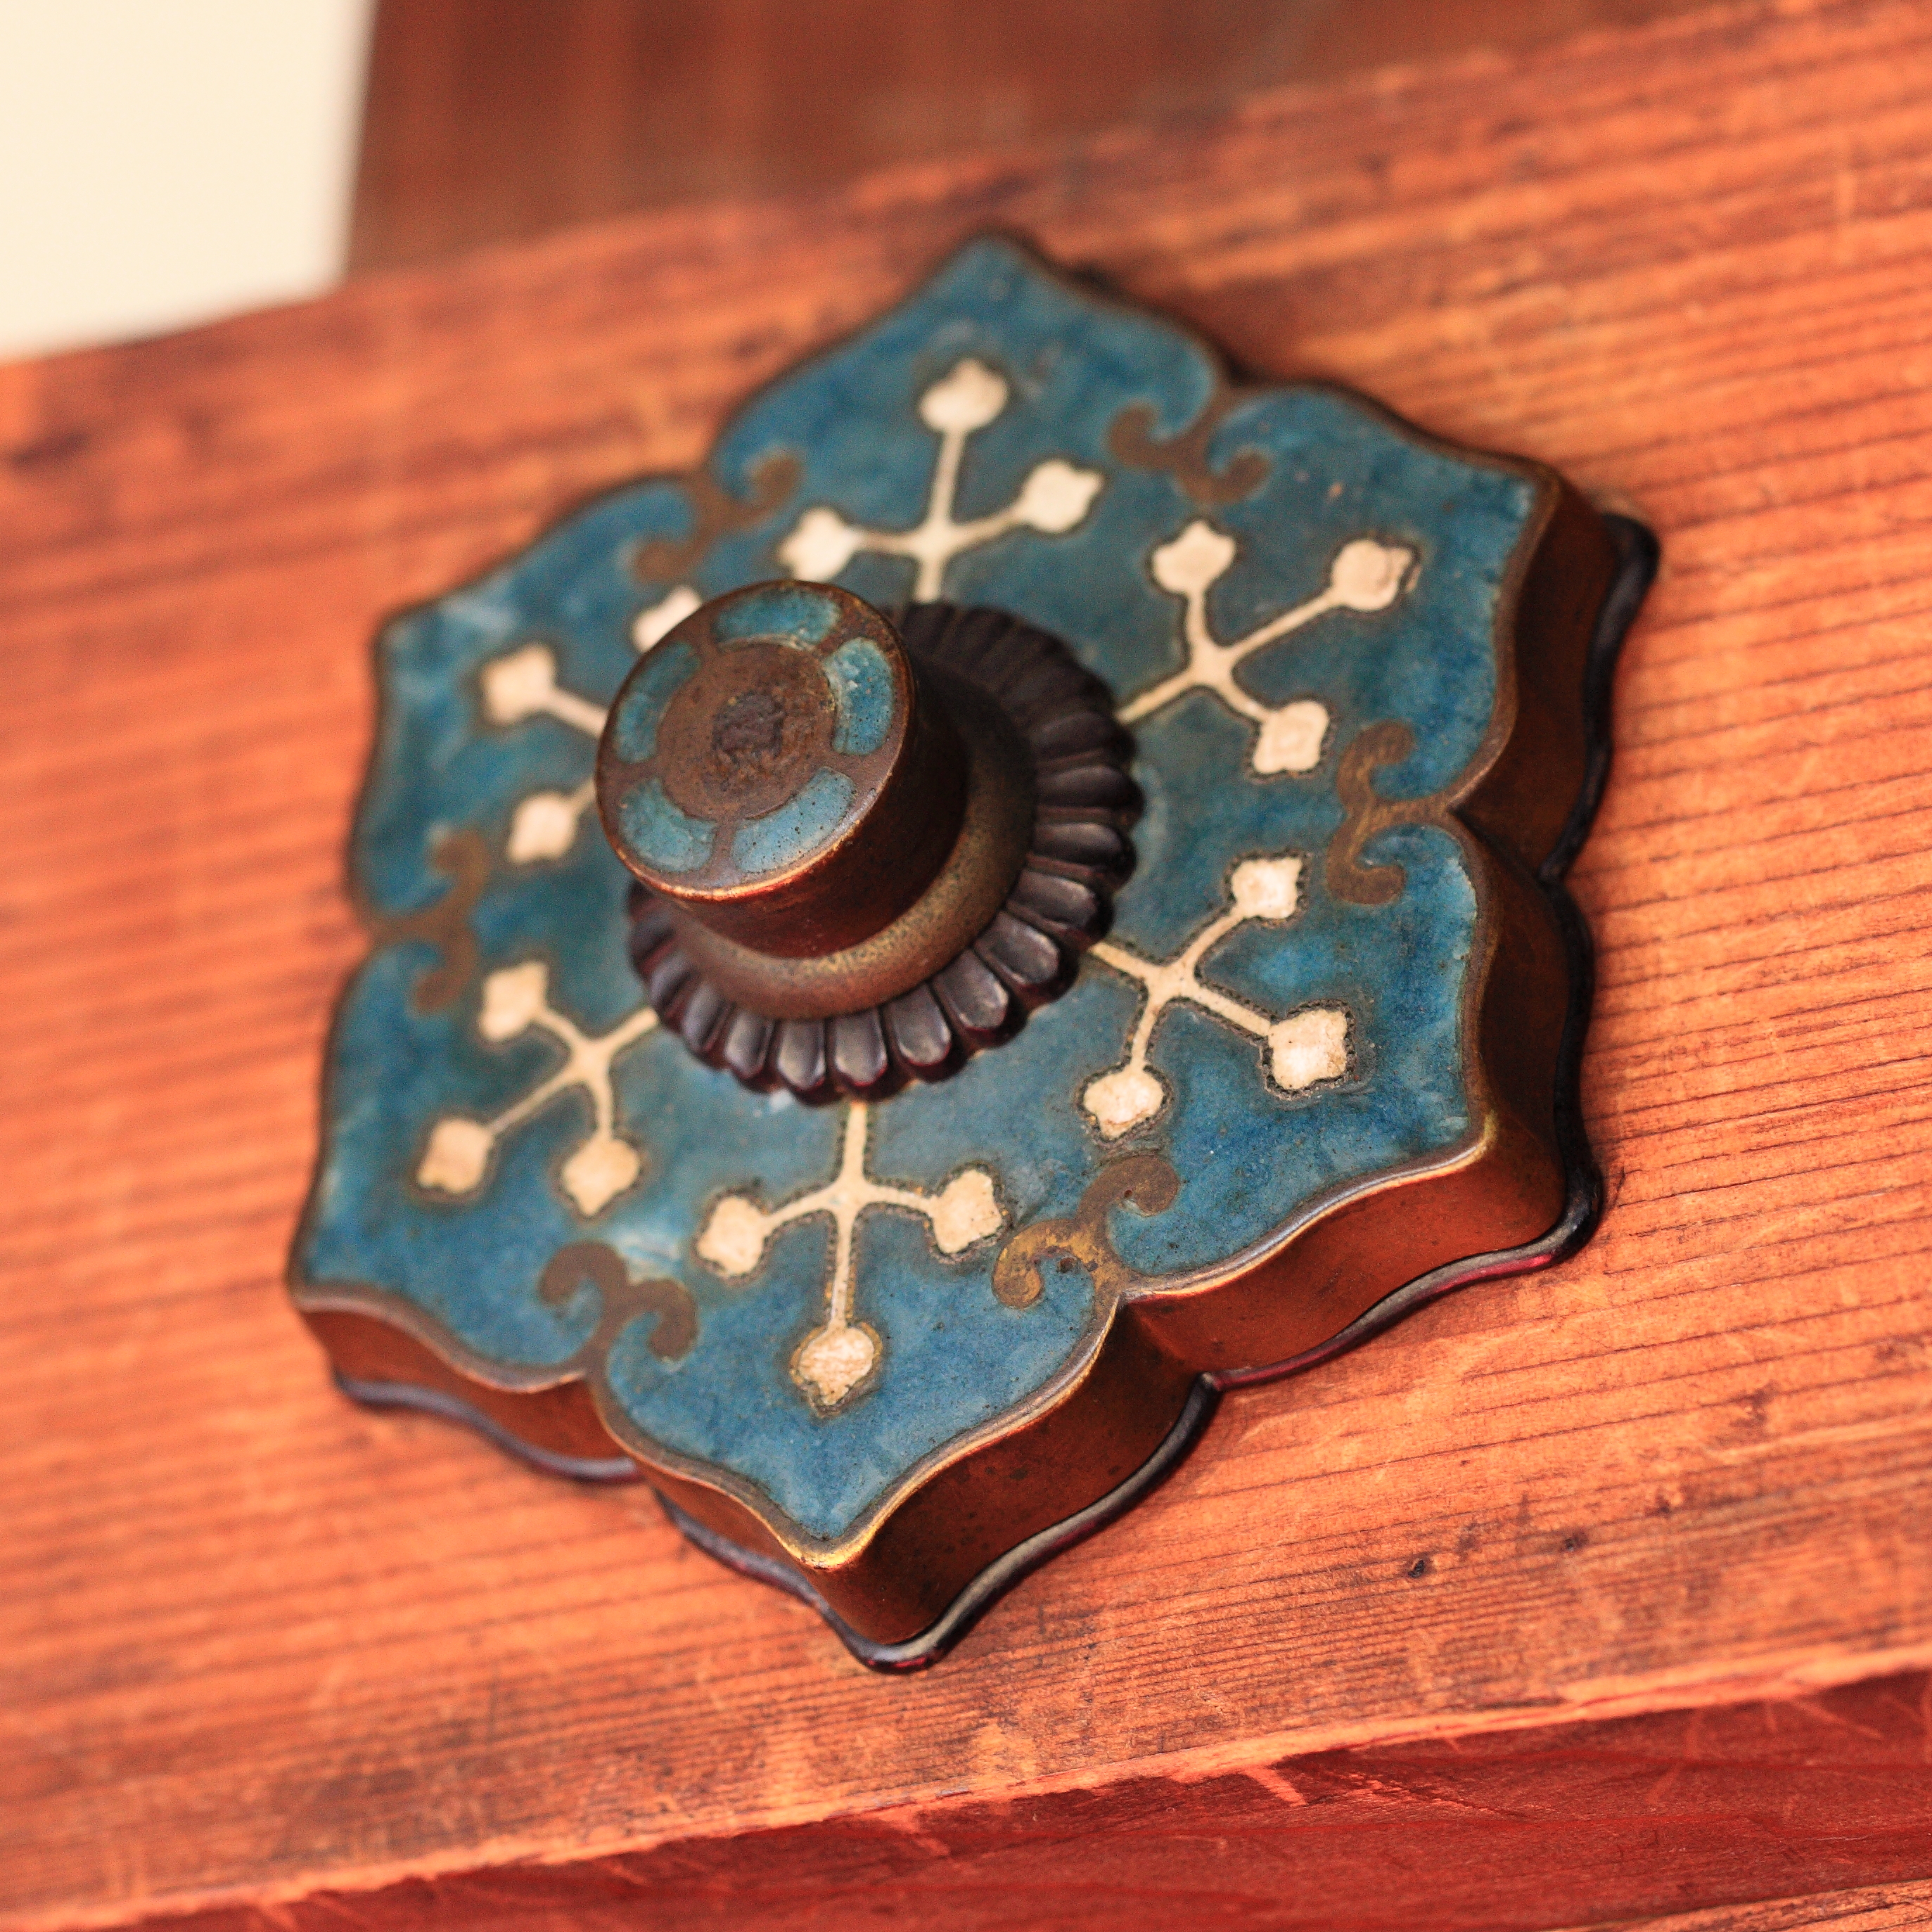
house, interior, home, high, jewellery, design, japanese, 5d, style, hires, organ, markii, traditional, hi, res, resolution, nailhead, concealer, kugikakushi, fashion accessory